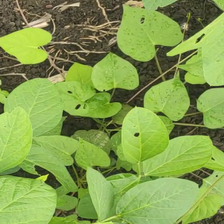
Weed species: Obscure_morning _glory(Ipomoea obscura)